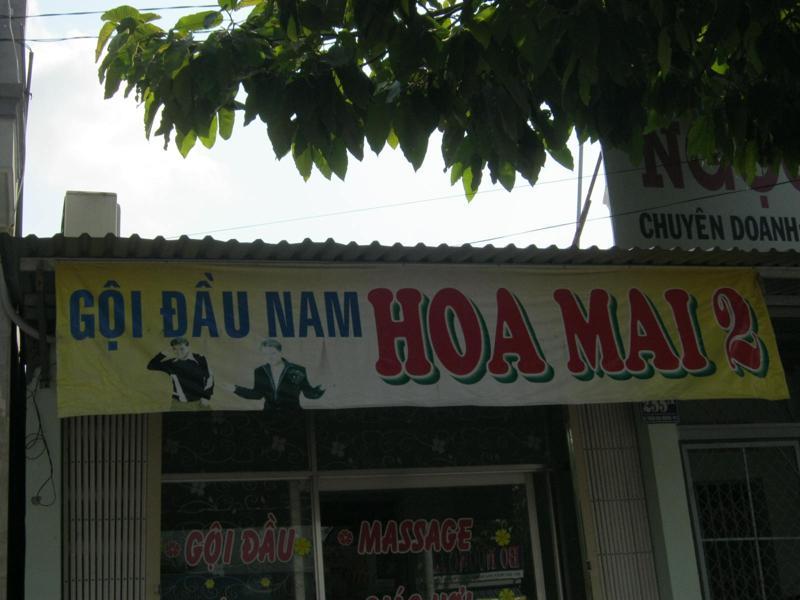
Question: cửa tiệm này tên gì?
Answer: cửa tiệm này tên hoa mai 2